Traité Élémentaire de Chimie

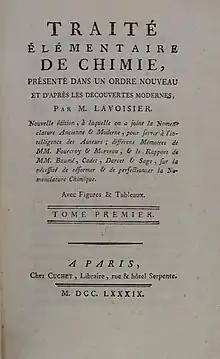

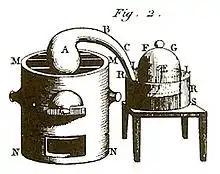
A diagram from the book

Traité élémentaire de chimie is a textbook written by Antoine Lavoisier published in 1789 and translated into English by Robert Kerr in 1790 under the title Elements of Chemistry in a New Systematic Order containing All the Modern Discoveries. It is considered to be the first modern chemical textbook.